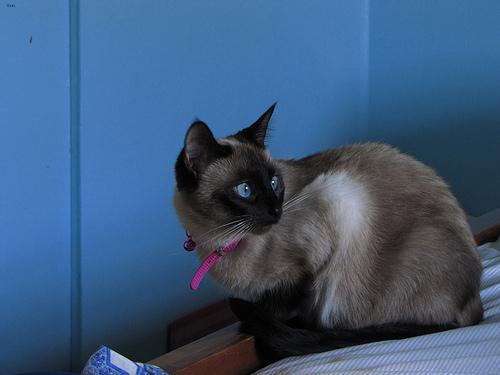
Breed: Siamese